Driving club

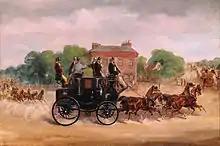
"Drags of the Four-in-Hand Club" by Samuel Henry Alken

The Four-In-Hand Driving Club (FHDC) was founded in 1856 by William Morritt, patterned after the earlier clubs. Notable founding members included many titled aristocrats, including the Duke of Beaufort who authored the book "Driving".